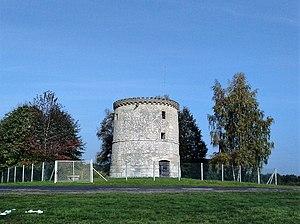
Tour de Tosny (Eure).
Tosny est une ancienne commune française située dans le département de l'Eure en région Normandie.